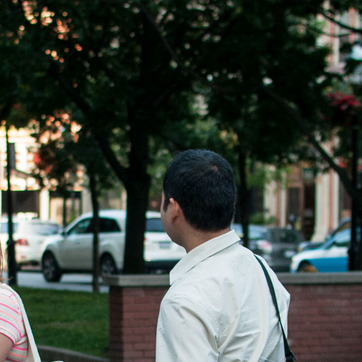
Material: hair